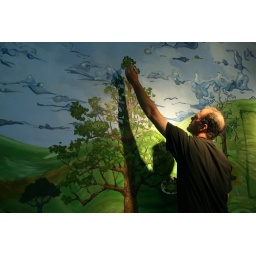
Whitney painting a tulip tree into the mural at the Explorium near Alyssa's clouds and sycamore tree